Buzz!: The Hollywood Quiz

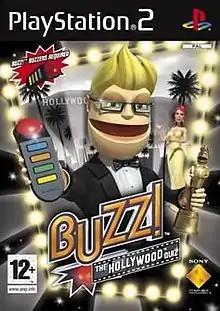
"Buzz! The Hollywood Quiz" game cover

Buzz!: The Hollywood Quiz is a party video game developed by Relentless Software and published by Sony Computer Entertainment for the PlayStation 2. It is the fifth instalment in the "Buzz!" series. Players have to answer questions asked by the quiz master (the eponymous Buzz) using the four Buzz! remote controls.